Question: Please indicate a possible affordance area of baseball bat that can be used for hitting
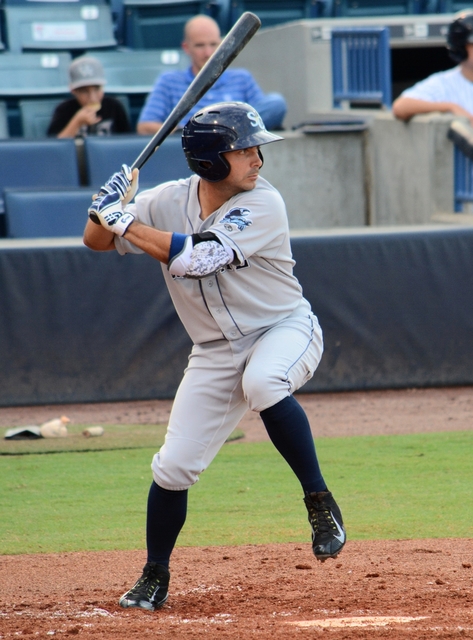
Answer: [179, 5.5, 267, 99.5]